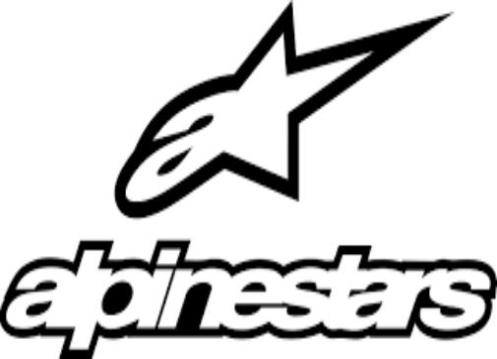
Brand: alpinestars-2
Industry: Clothes